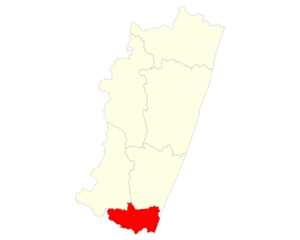
Localisation du district de Vohipeno dans la région Vatovavy-Fitovinany
Le district de Vohipeno est un district de la région de Vatovavy-Fitovinany, situé dans à l'Est de Madagascar.